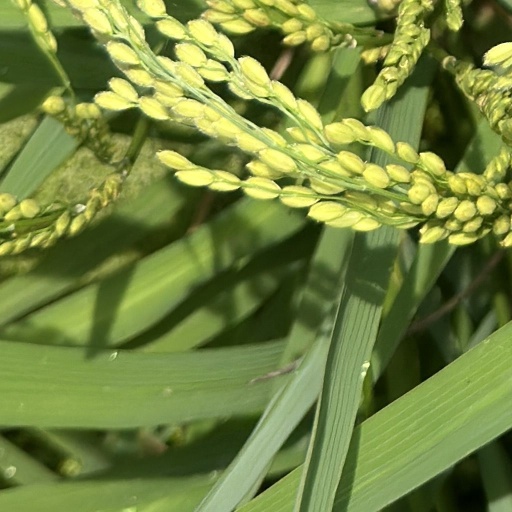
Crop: rice